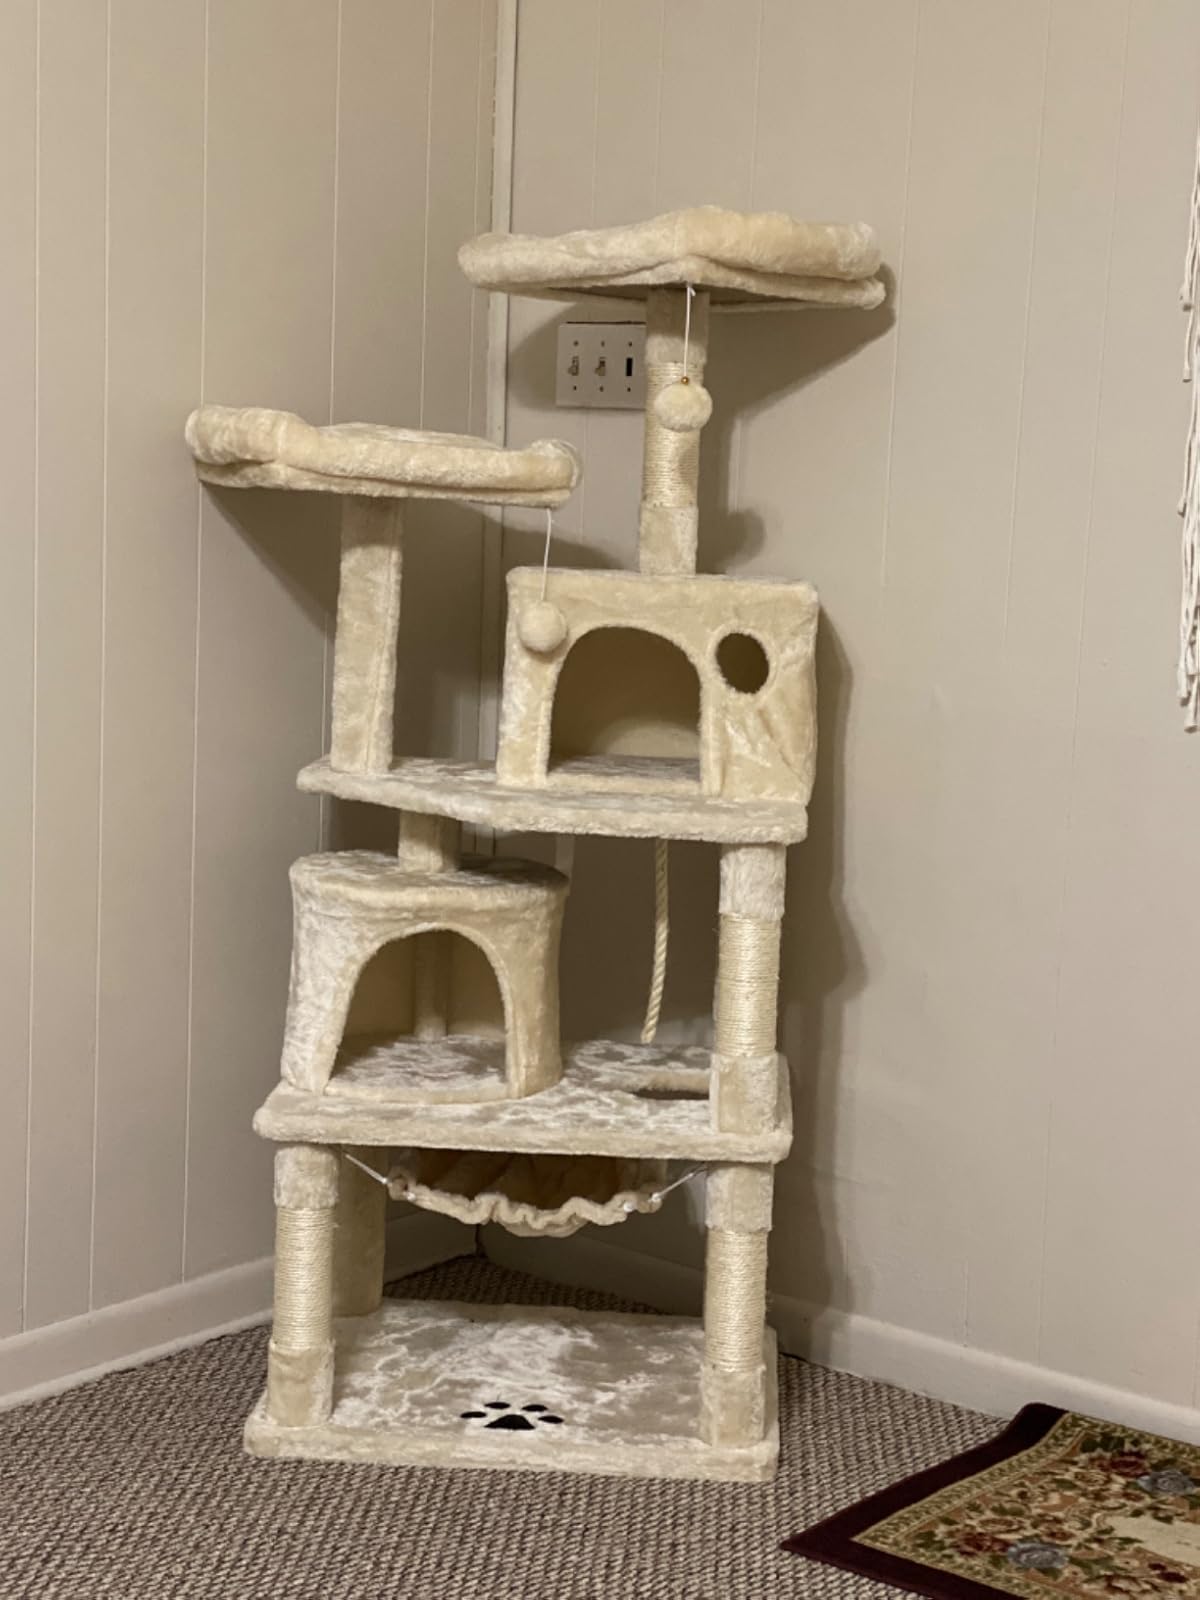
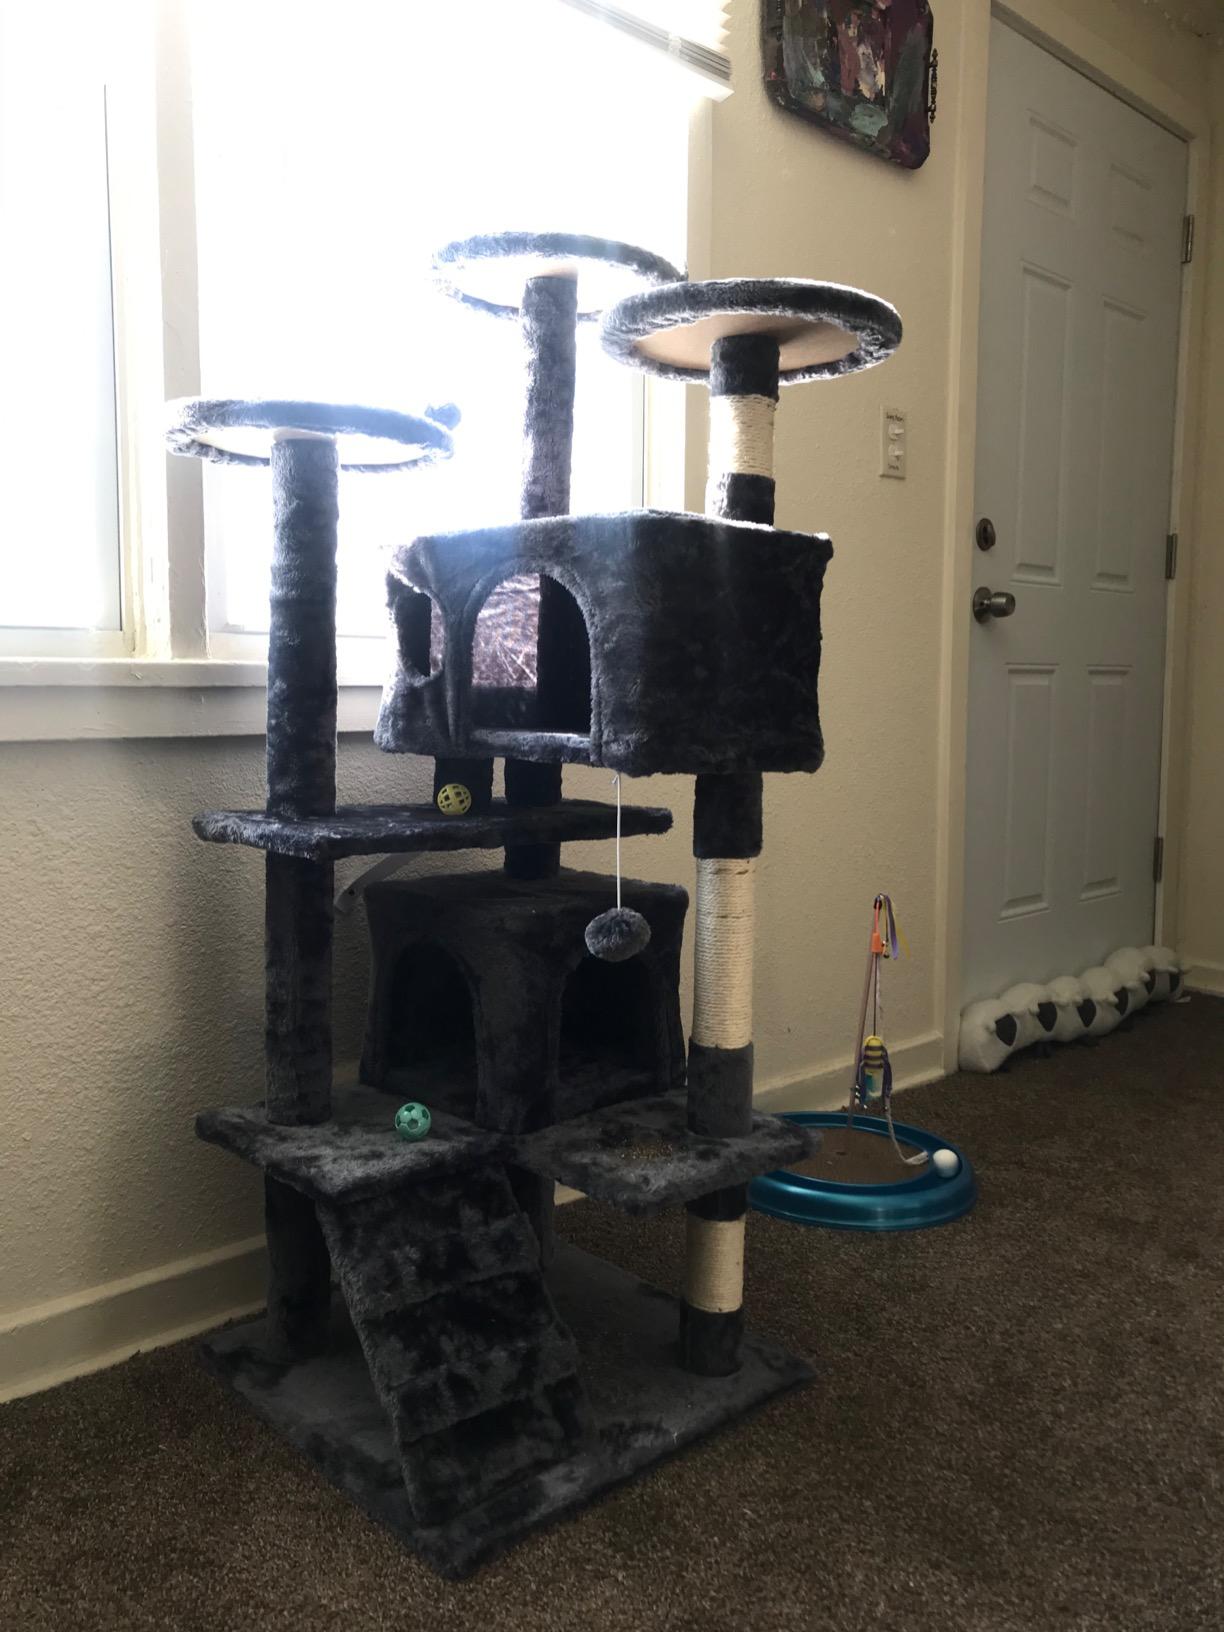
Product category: items_cat tree
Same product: no